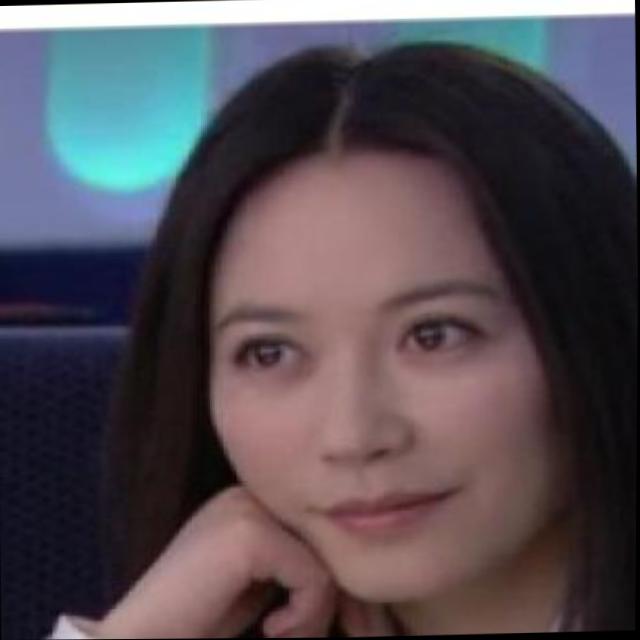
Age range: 21-44